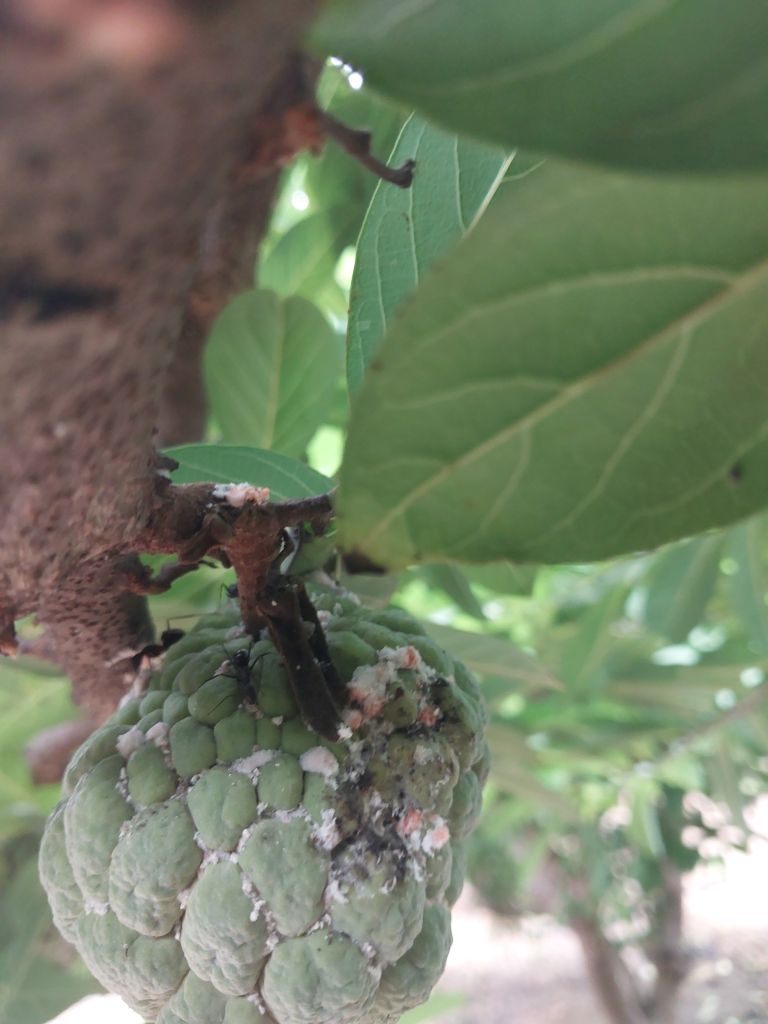
Disease label: Mealy Bug